Hayden Christensen

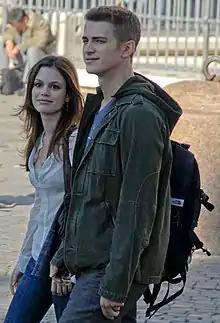
Christensen with then-girlfriend Rachel Bilson filming "Jumper" in Rome in 2006

In 2007, Christensen began dating actress Rachel Bilson, with whom he starred in the movie "Jumper". They became engaged on December 25, 2008. In mid-2010, they broke up, but began dating again a few months later. On October 29, 2014, Bilson gave birth to their daughter. Christensen and Bilson separated in September 2017.